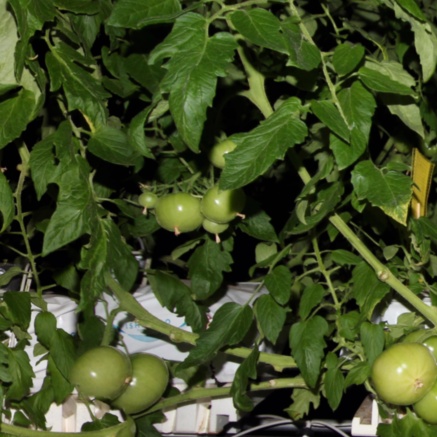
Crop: tomato